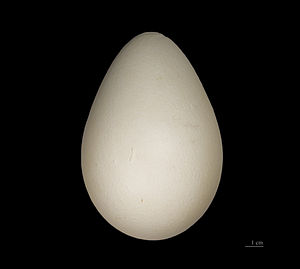
Kongepingvin / Kendte kongepingviner
Aptenodytes patagonicus
Kongepingvinen er den næststørste af de omkring 18 forskellige pingviner, som findes; kejserpingvinen er den største.